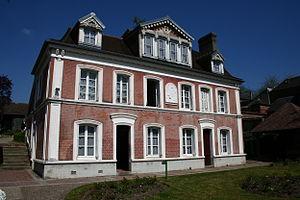
Les Buissonnets (Lisieux)
Marie-Odile Martin, plus connue sous le nom de Marie Martin, en religion Marie du Sacré-Cœur est une religieuse de l'Ordre des Carmes déchaux. Elle est une des sœurs de sainte Thérèse de Lisieux, religieuse avec elle dans le Carmel de Lisieux.
Les Buissonnets est le nom d'une maison bourgeoise située à Lisieux ou vécut, avant son entrée au carmel de cette même ville, Thérèse Martin, la future Sainte Thérèse de Lisieux, avec son père et ses sœurs.
Marie-Céline Martin, en religion Soeur Geneviève de la Sainte Face est une religieuse carmélite. Elle est une des sœurs de sainte Thérèse de Lisieux.
Marie-Françoise Thérèse Martin, en religion sœur Thérèse de l'Enfant-Jésus et de la Sainte-Face, également connue sous les appellations sainte Thérèse de Lisieux, sainte Thérèse de l'Enfant-Jésus ou encore la petite Thérèse, est une religieuse carmélite française née à Alençon dans l'Orne en France le 2 janvier 1873 et morte à l'âge de 24 ans à Lisieux en France le 30 septembre 1897.
"Marie-Pauline Martin, en religion Agnès de Jésus est une religieuse de l'Ordre des Carmes déchaux. Elle est l'une des cinq filles de Louis et Zélie Martin qui toutes entrèrent en religion, notamment la benjamine aujourd'hui célèbre sous l'appellation ""sainte Thérèse de Lisieux"", religieuse avec elle au Carmel de Lisieux.